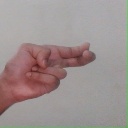
अक्षर: ह